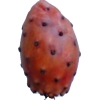
Label: cactus_fruit_red